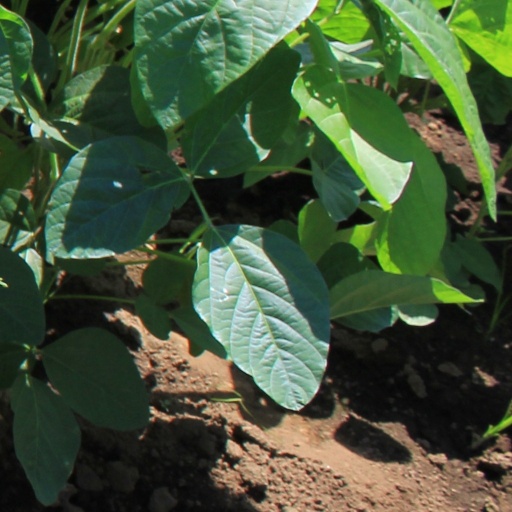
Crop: soybean